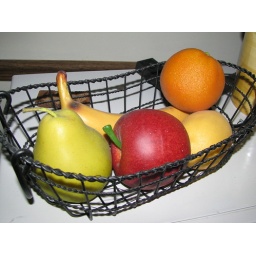
fake fruit in a basket